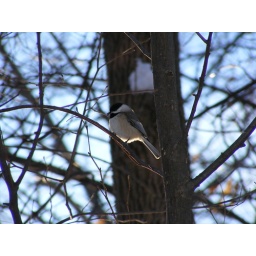
A Black Capped Chickadee sitting upon a tree capped with snow. Photo by Cory Snyder.